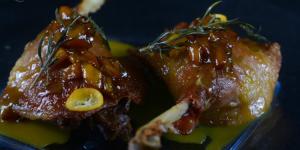
confit de pato al horno en salda de naranja y kumquat